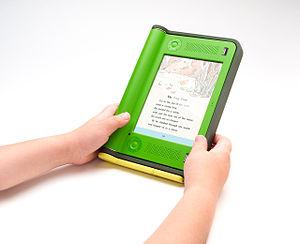
Le XO-1 est un ordinateur portable conçu dans le cadre du projet One Laptop per Child par des membres du MIT.